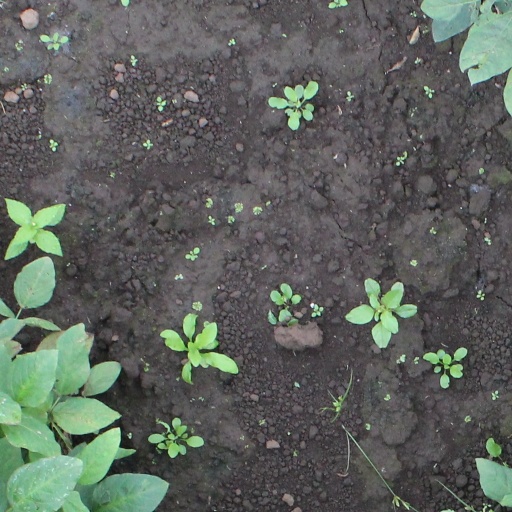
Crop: soybean